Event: Ecuador Earthquake
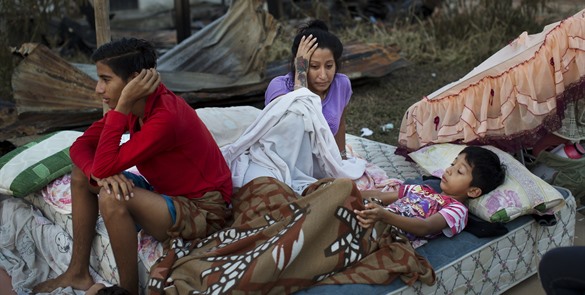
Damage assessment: no_damage